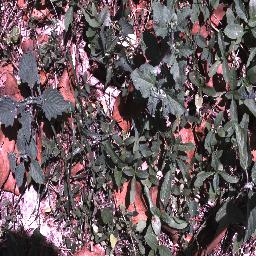
Label: negative